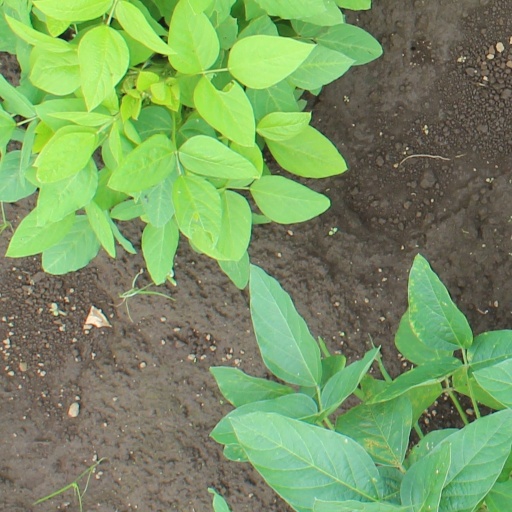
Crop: soybean